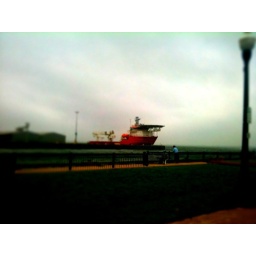
Looking out over the water at a ship and a some fishermen